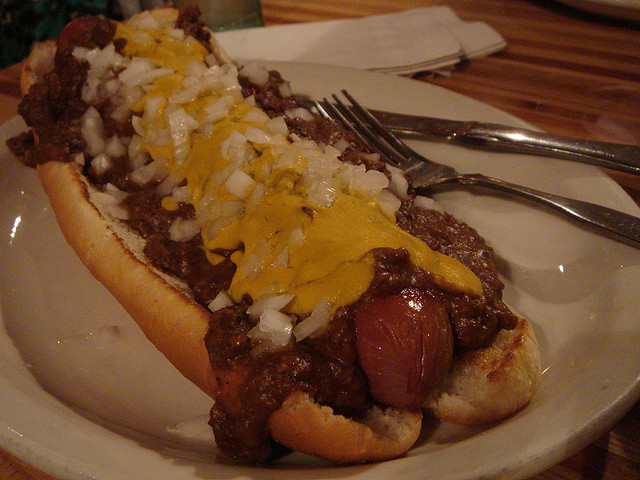
user: Given an image and a question. Answer the question in a short answer. Question: What is a common condition that affects a person after they eat too much of this? Short Answer:
assistant: indigestion